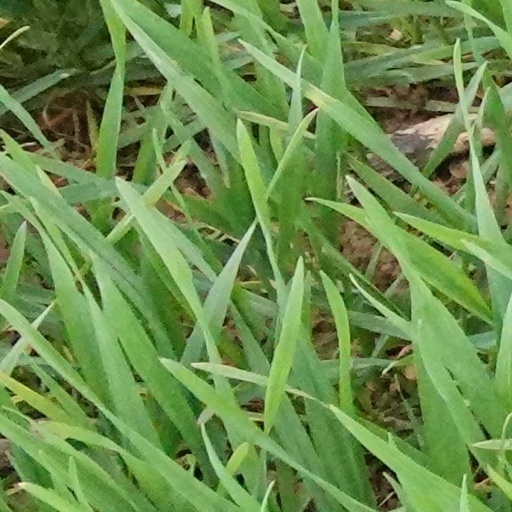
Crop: wheat